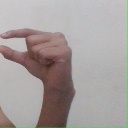
अक्षर: ग